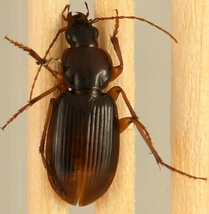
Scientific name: Synuchus impunctatus
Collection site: Harvard Forest Site (HARV), plot HARV_010